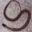
Label: snake